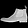
Label: Ankle boot